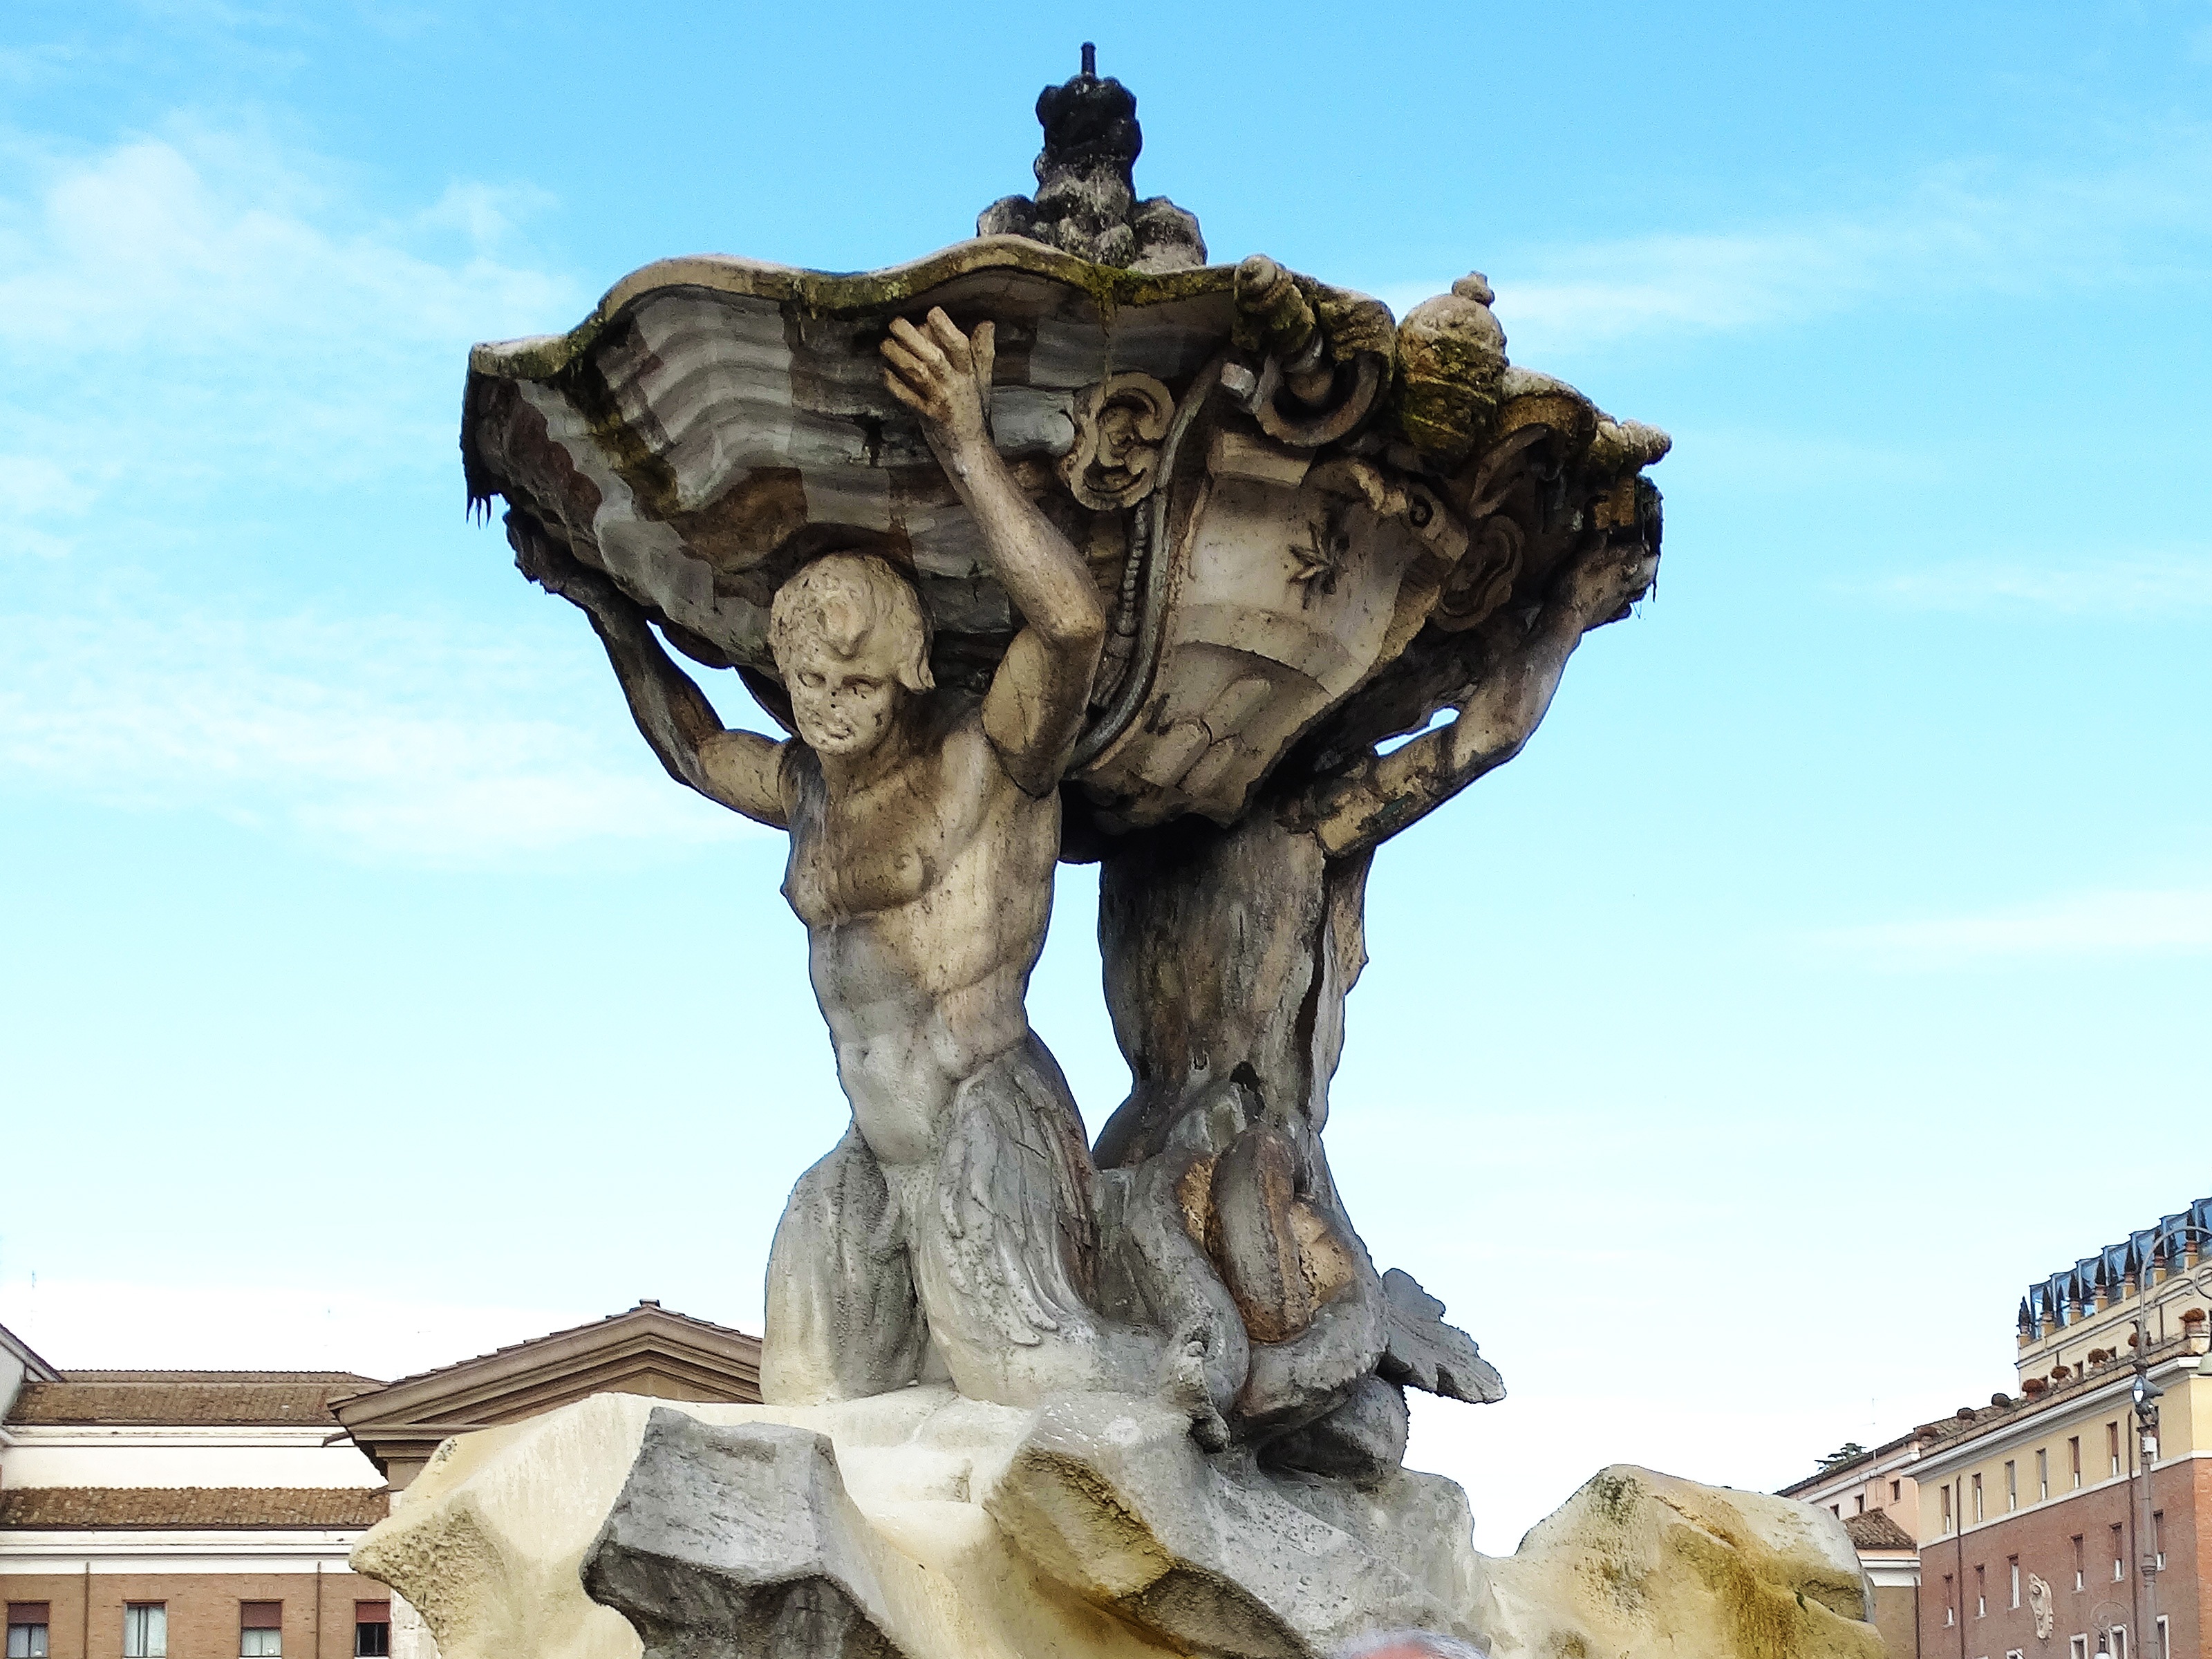
rock, antique, monument, statue, landmark, gargoyle, sculpture, art, temple, carving, work of art, ancient history